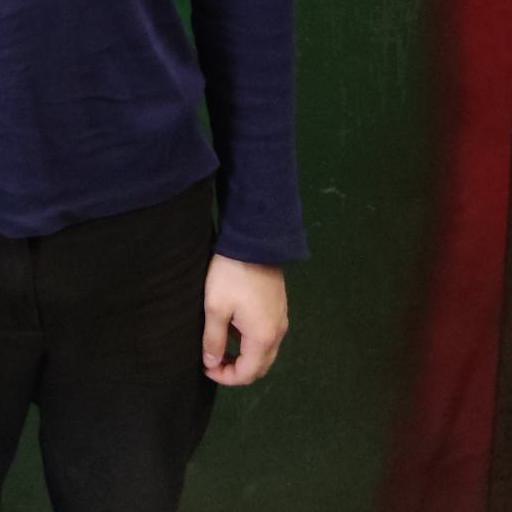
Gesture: no_gesture